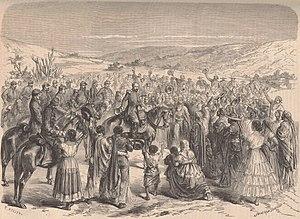
Expédition du Mexique. — La population de Guadalajara se portant au devant du corps du général Bazaine à son entrée dans la ville. (D'après un croquis de M. S. Barbier)
François Achille Bazaine, né à Versailles le 13 février 1811 et mort à Madrid le 23 septembre 1888, est un militaire français.